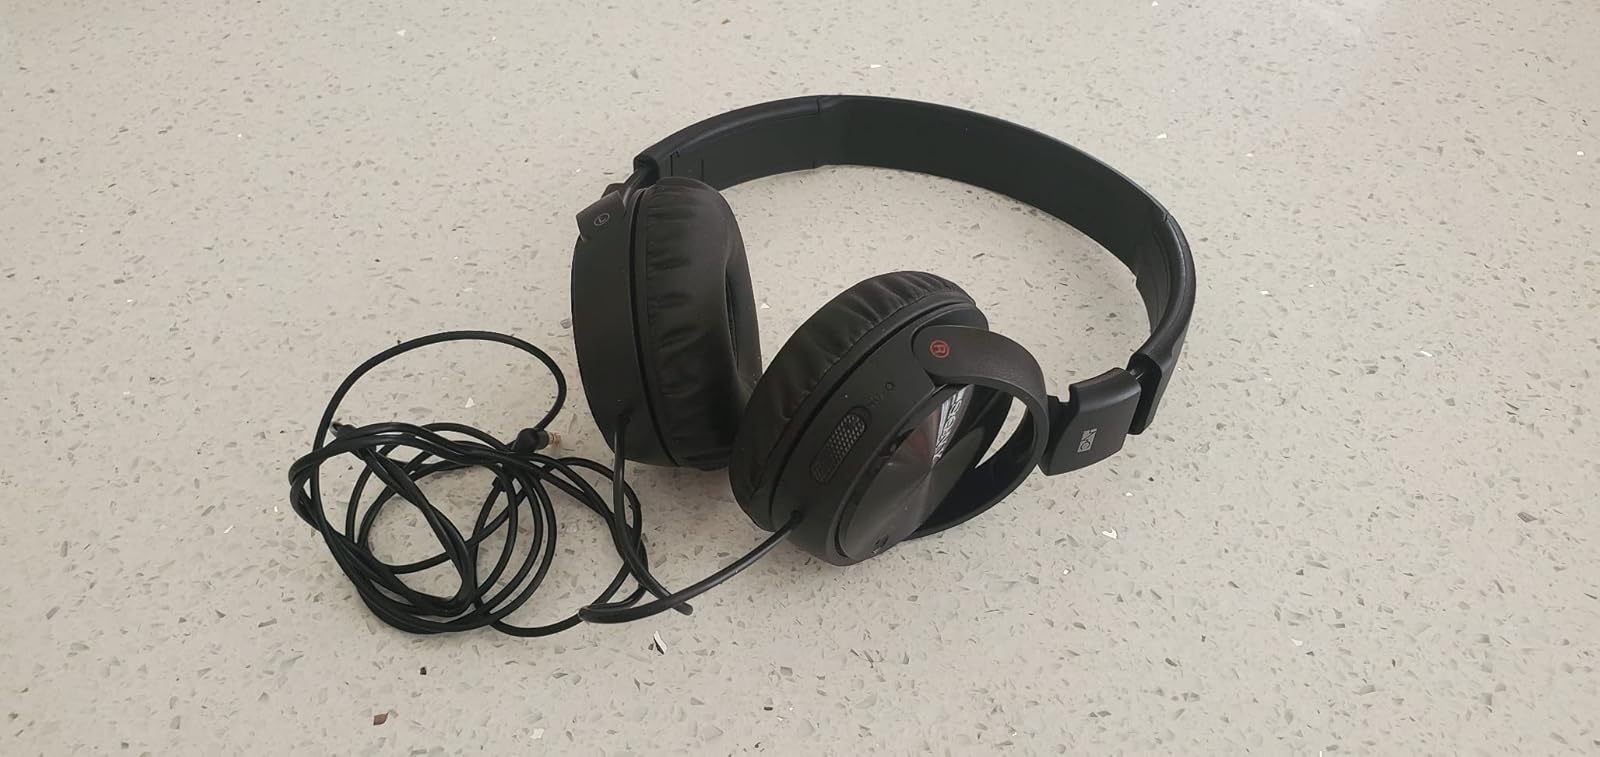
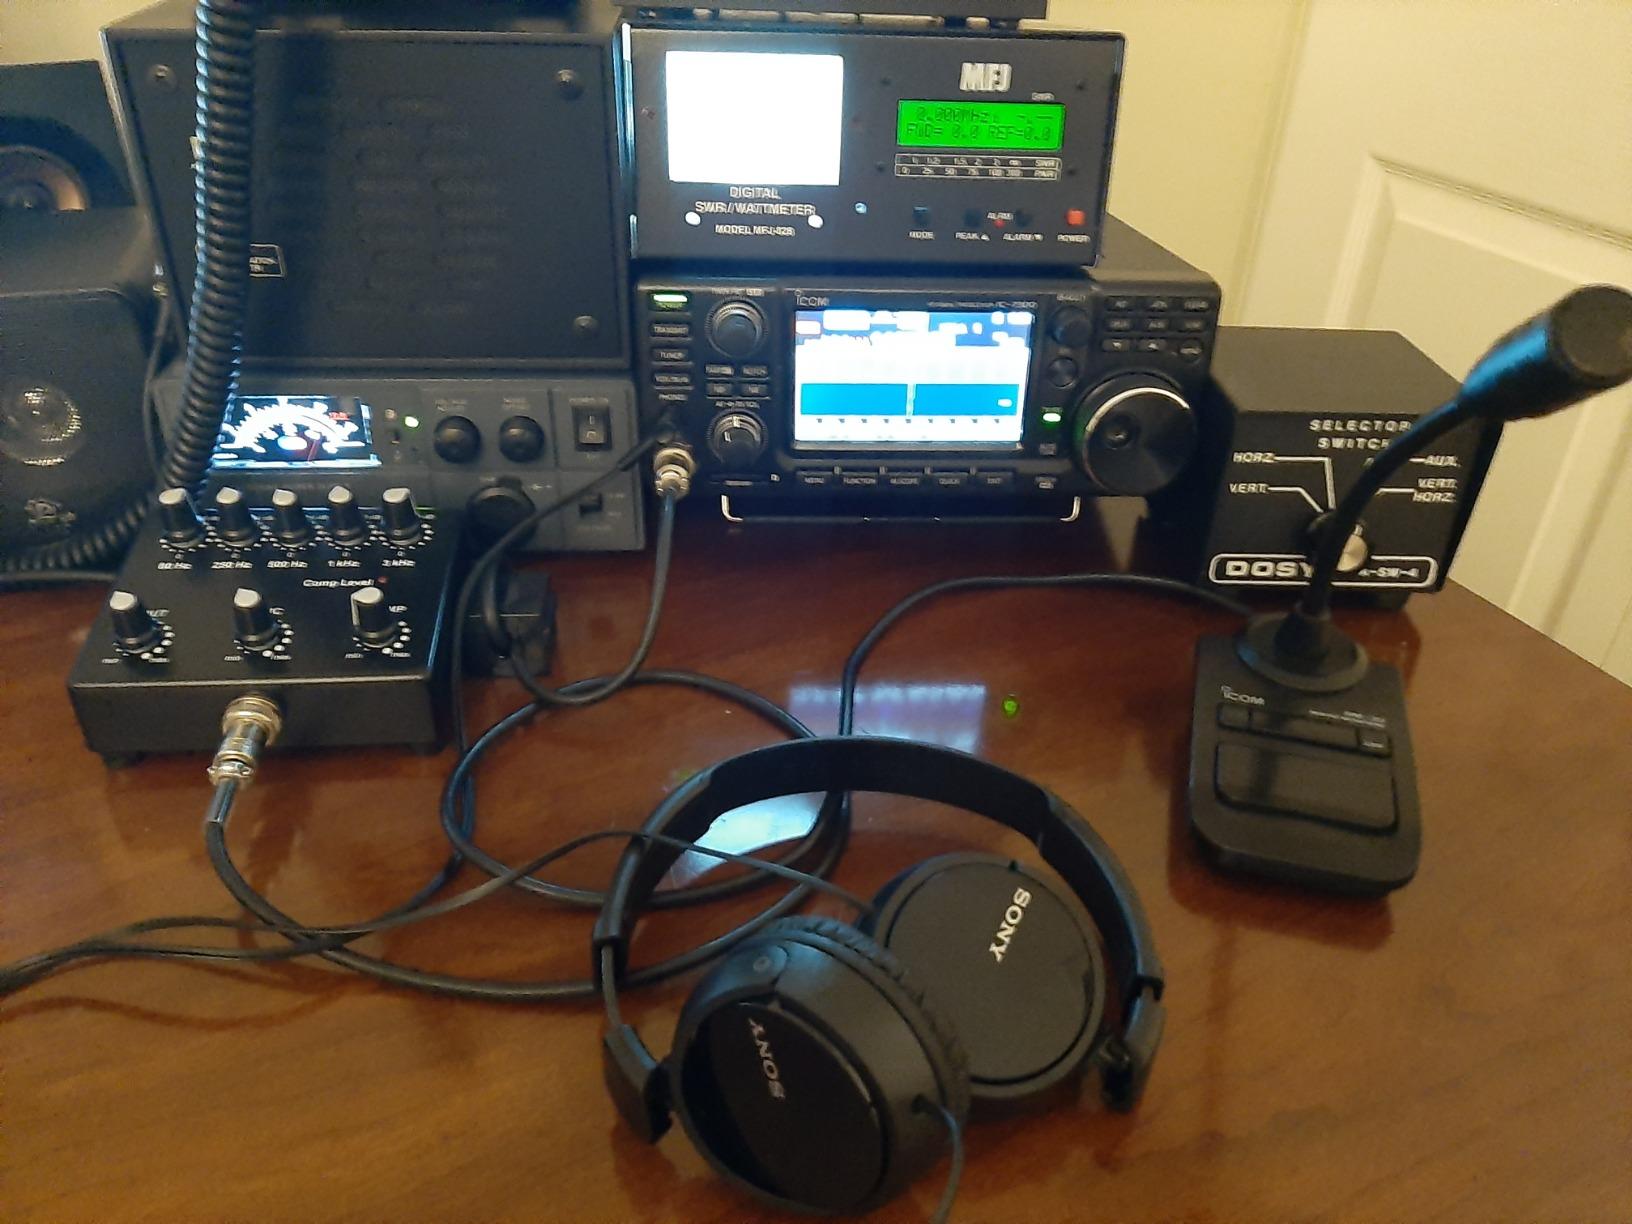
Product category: headphones
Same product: yes